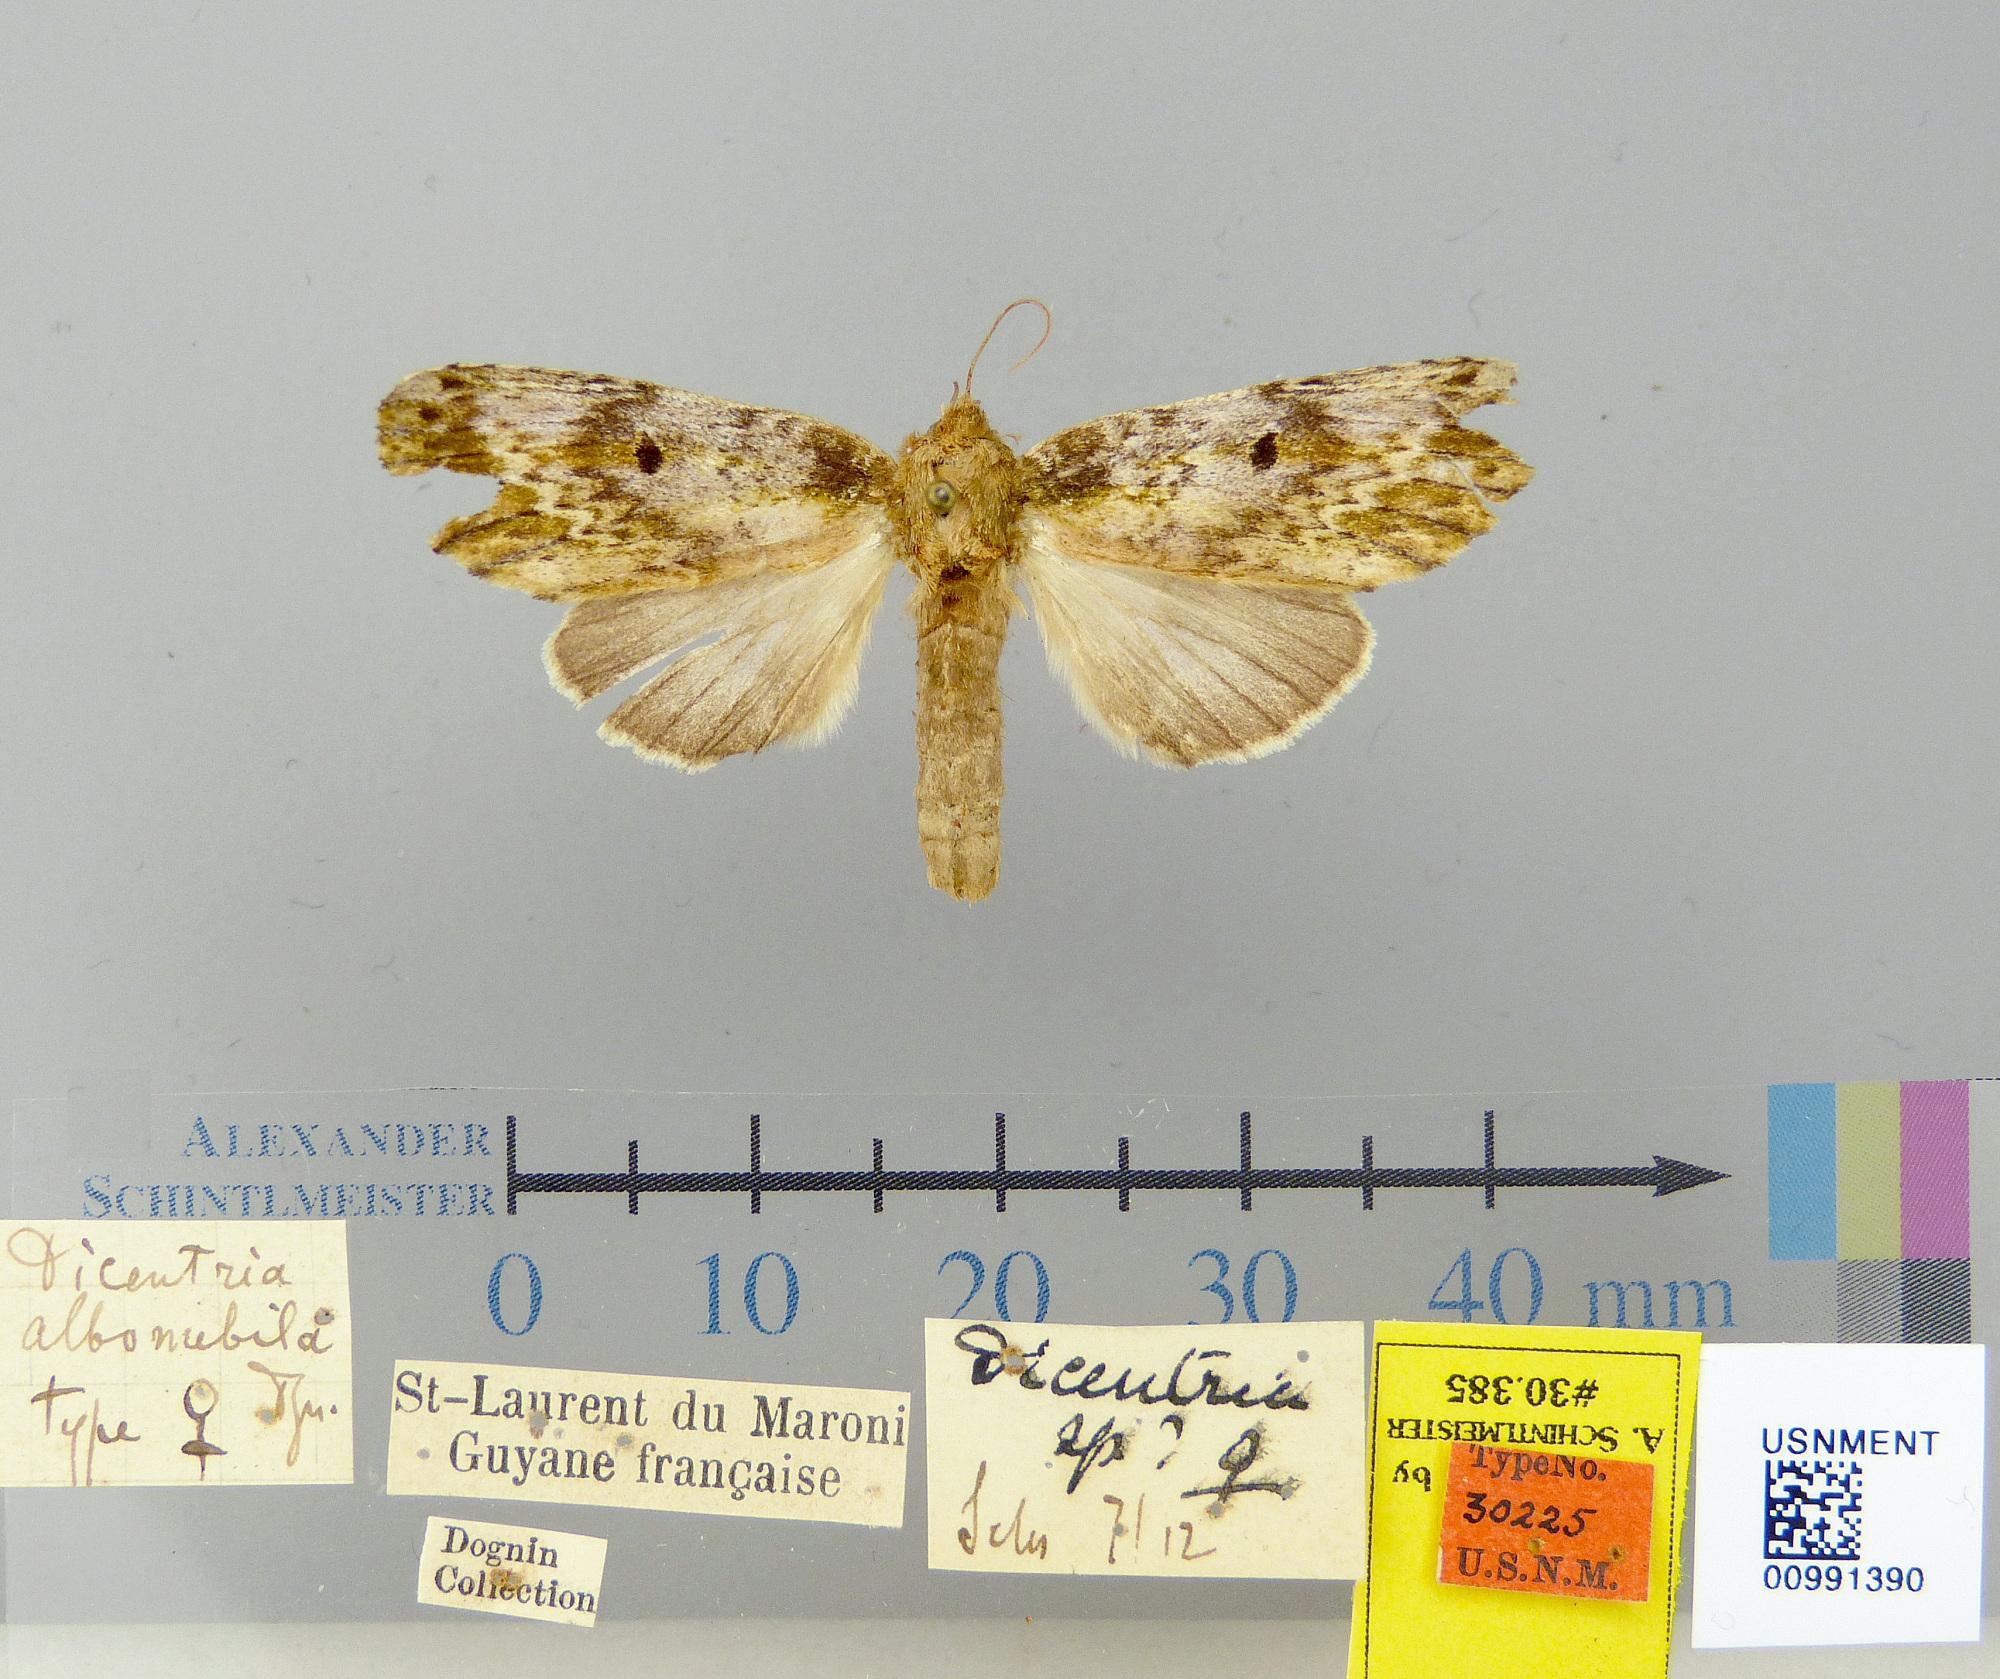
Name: Dicentria albonubila
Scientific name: Dicentria albonubila Dognin, 1914
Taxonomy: Animalia, Arthropoda, Insecta, Lepidoptera, Notodontidae
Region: [Not Stated]
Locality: St. Laurent, Maroni, French Guiana, France
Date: [Not Stated]